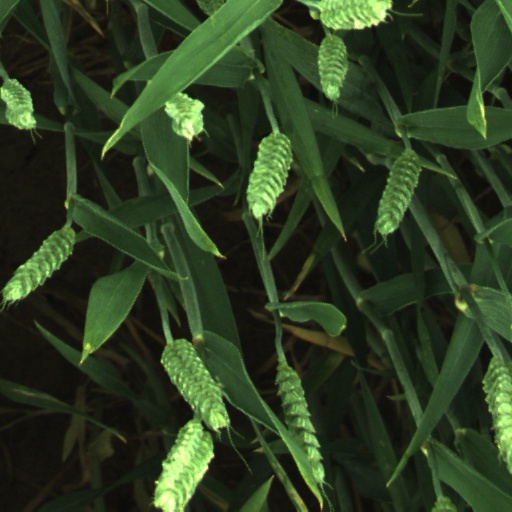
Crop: wheat